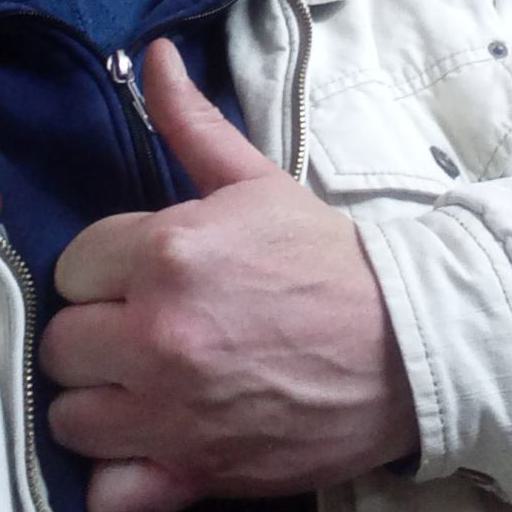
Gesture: like